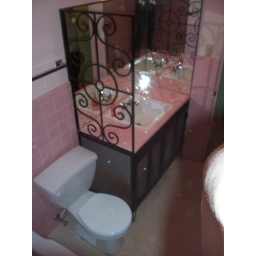
pink bathroom in the hall